Saint Columba Altarpiece

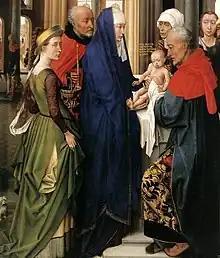
Detail from the presentation

The presentation takes place in the octagonal building's entrance, in an area surrounded by monumental arches, another bold and innovative use of space and perspective. The walls on the far right of the Adoration panel show the exterior of presentation's building, creating a jarring spatial and temporal juxtaposition: the stable is in Bethlehem, the Temple in Jerusalem, yet across the panels they co-exist, perhaps as a bridge between the Old and New Testaments. The innovation allows the narrative to flow in a continuous fashion across the altarpiece, a device also used in his c. 1452 Braque Triptych.